Topics of the Mueller special counsel investigation

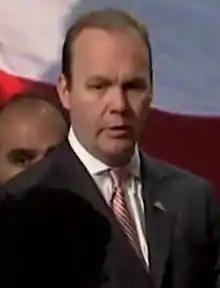
Rick Gates at the 2016 Republican National Convention

"The New York Times" reported, on March 28, 2018, that former Trump campaign deputy chairman Rick Gates had, in September and October 2016, frequently communicated with a man that the FBI believes is a former agent of GRU, Russia's largest foreign intelligence agency, and who had maintained active links with Russian intelligence during these communications; this disclosure was written into a court sentencing document for Alex van der Zwaan, submitted by Robert Mueller. Identified in the document as "Person A", "The Times" reported that the man matched the description of Konstantin Kilimnik, who, for years, was Paul Manafort's "right-hand man" in Ukraine. Gates reportedly told an associate that he knew "Person A" was a former GRU agent, although Manafort told associates he was not aware of such a connection. "The Times" reported on January 8, 2019, that in spring 2016 Gates and Manafort gave polling data, some of which was private to the Trump campaign, to Kilimnik, asking he pass it to Ukrainians Serhiy Lyovochkin and Rinat Akhmetov. During a closed-door court hearing on February 4, 2019, regarding false statements Manafort had made to investigators about his communications with Kilimnik, special counsel prosecutor Andrew Weissmann told judge Amy Berman Jackson that "This goes, I think, very much to the heart of what the special counsel's office is investigating," suggesting that Mueller's office continued to examine a possible agreement between Russia and the Trump campaign.